Vienna U-Bahn

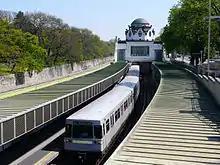
U4 train of the Vienna U-Bahn running on track of the former Stadtbahn; Hofpavillon Hietzing station designed for the Imperial family in 1899 by Otto Wagner

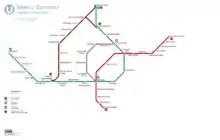
Vienna U-Bahn network in 1982 (end of first phase)

The first system to be constructed was a four-line Stadtbahn railway network (which had been planned to have three main and three local lines) using steam trains. Ground was broken in 1892, and the system was opened in stages between 11 May 1898 and 6 August 1901. At Hütteldorf, the Stadtbahn connected to railway service to the west, and at Heiligenstadt, to railway service on the Franz Josef Line, which then ran northwestwards within the Austro-Hungarian Empire to Eger. Some of the "Jugendstil" stations for this system designed by Otto Wagner are still in use. However, the Stadtbahn proved inadequate for mass transport, less successful than the tramway. Starting in 1910, plans were considered for an underground system, but were interrupted by the First World War, which also necessitated closing the Stadtbahn to civilian use. After the war, the economic situation of a smaller and poorer country ruled out continuing with the plan. However, starting on 26 May 1924 the Stadtbahn was electrified, something that many had called for before the war, and from autumn 1925 it was integrated with the tramway rather than the railways. The frequency of trains tripled. Plans for a U-Bahn dating to 1912–14 were revived and discussions took place in 1929, but the Great Depression again necessitated abandoning planning.